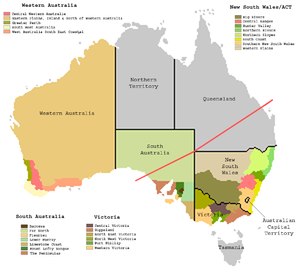
Les vins du Nouveau Monde sont les vins produits en dehors des régions viticoles traditionnelles d'Europe et du Moyen-Orient, notamment en Argentine, en Australie, au Canada, au Chili, en Nouvelle-Zélande, en Afrique du Sud et aux États-Unis. L'expression évoque une distinction entre ces vins du « Nouveau Monde » et ceux produits dans les « vieux » pays ayant une longue histoire de production de vin, notamment la France, l'Italie, l'Allemagne, l'Espagne et le Portugal.